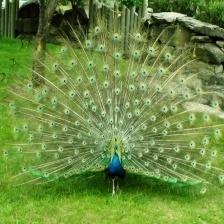
Species: PEACOCK
Scientific name: PAVO CRISTATUS